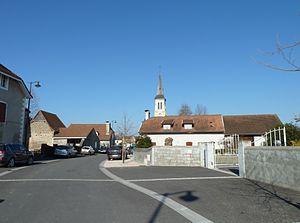
Labastide-Cézéracq
Labastide-Cézéracq est une commune française, située dans le département des Pyrénées-Atlantiques en région Nouvelle-Aquitaine.